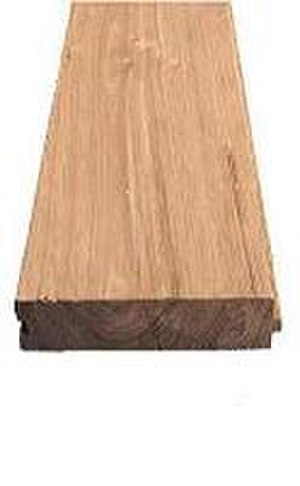
Not og fer
Parketgulvsbrædt med not i venstre side og fer i højre side.
Not og fer eller pløjet-samling er en teknik som mest er kendt til at forbinde to stykker træ – f.eks. brædder.